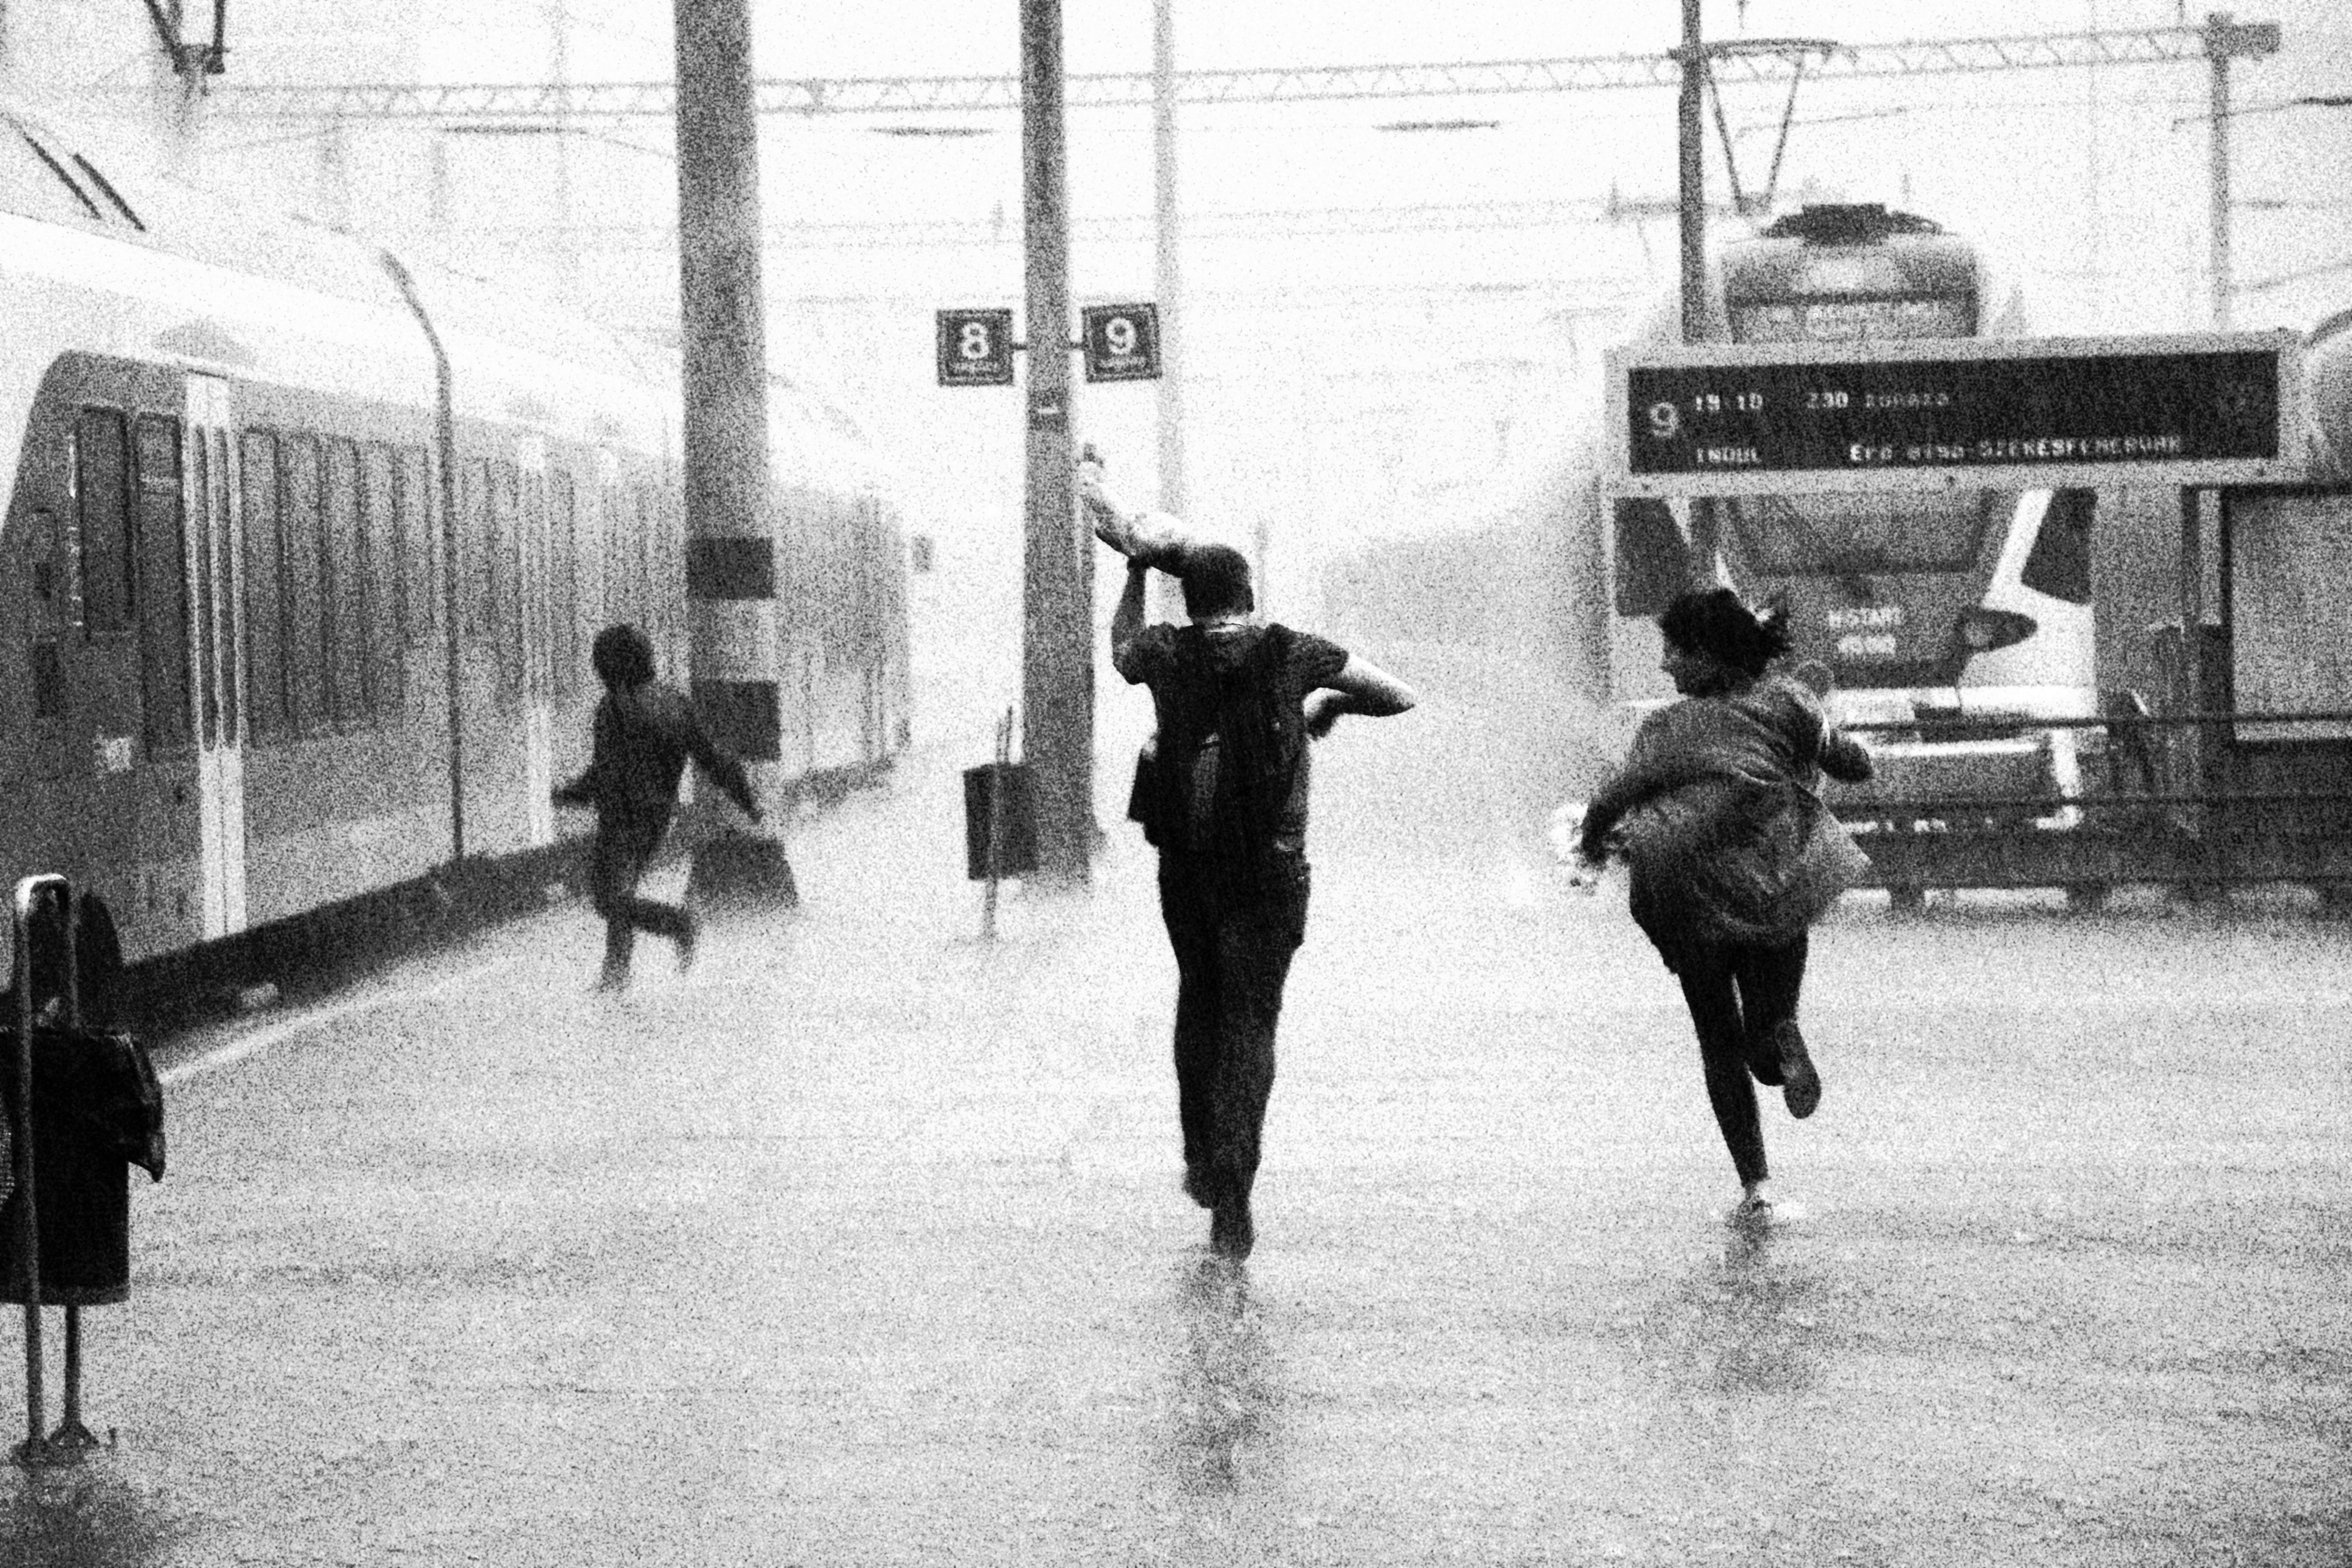
pedestrian, black and white, road, street, rain, weather, monochrome, infrastructure, monochrome photography